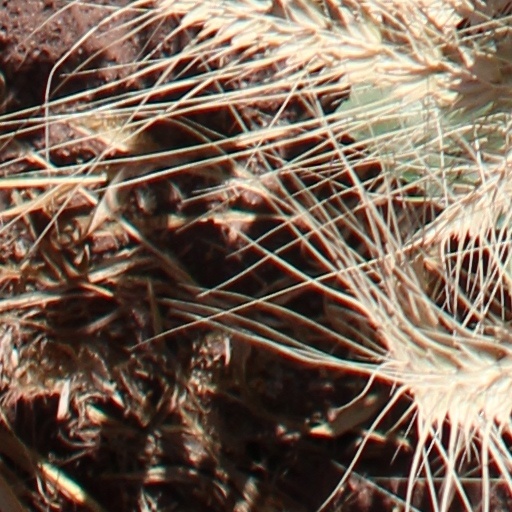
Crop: wheat